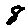
Label: 8